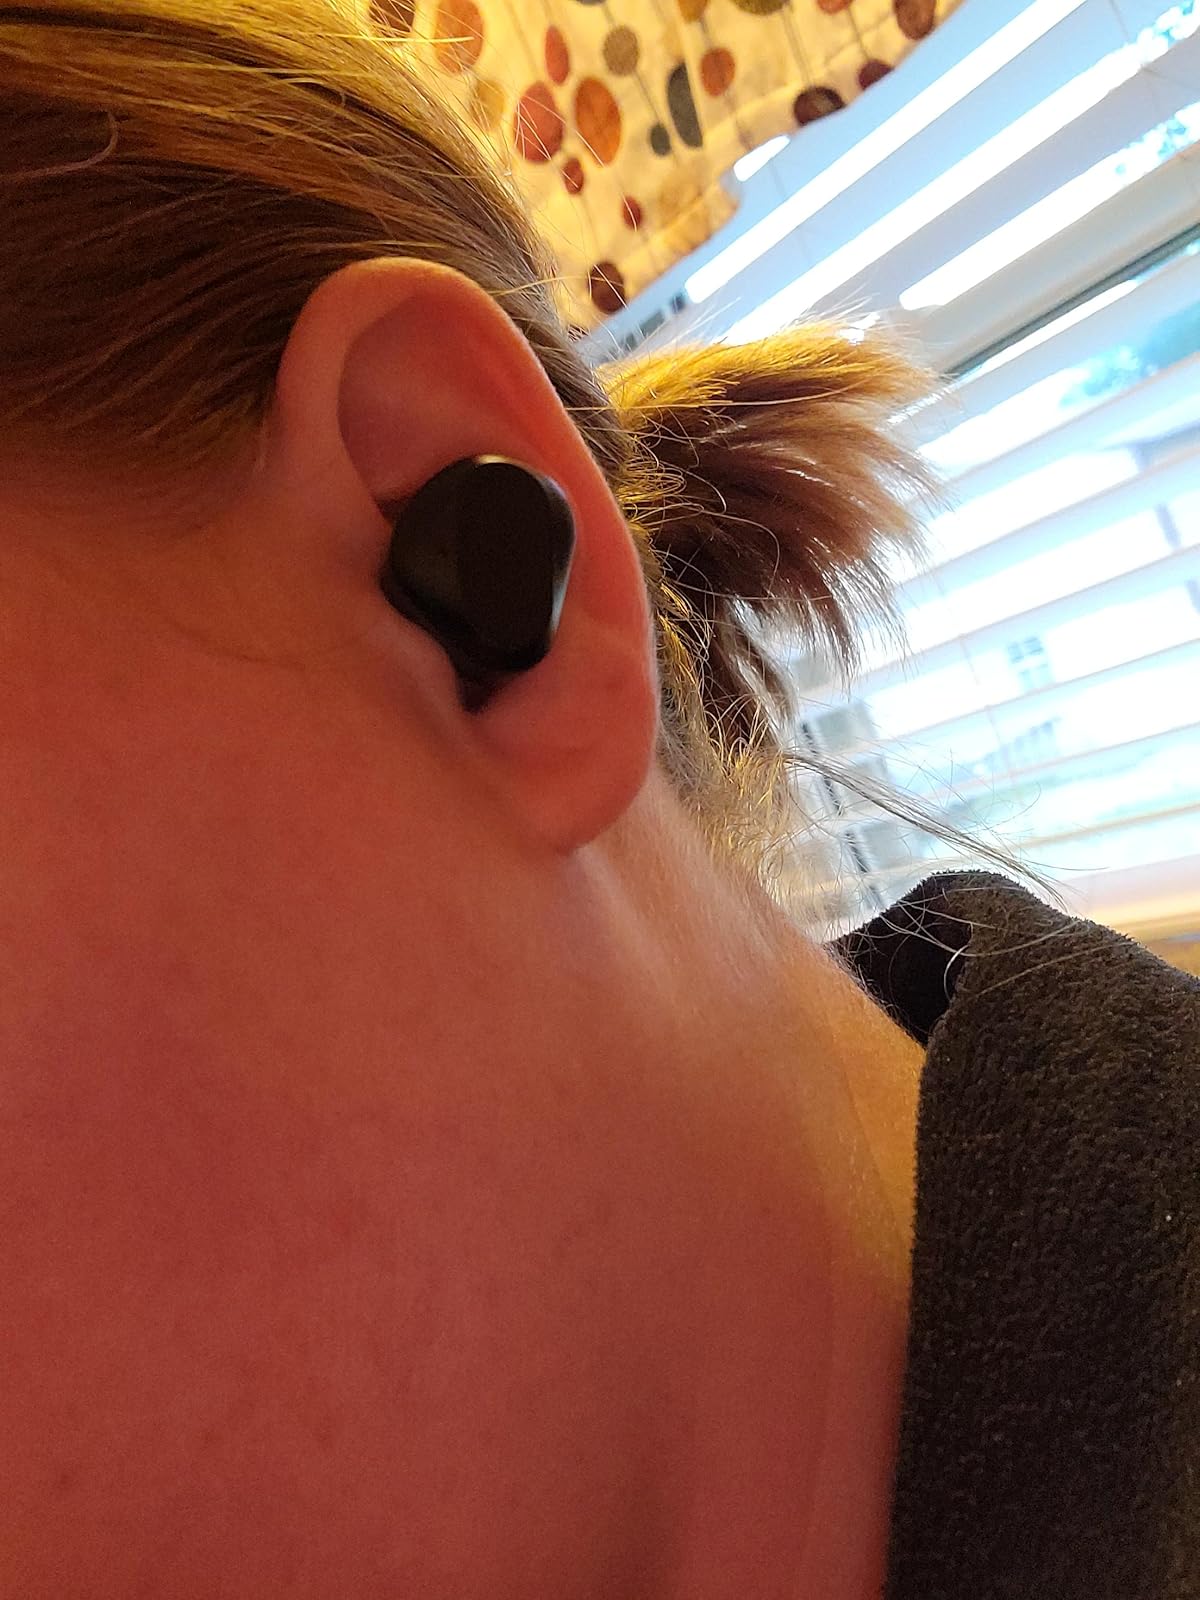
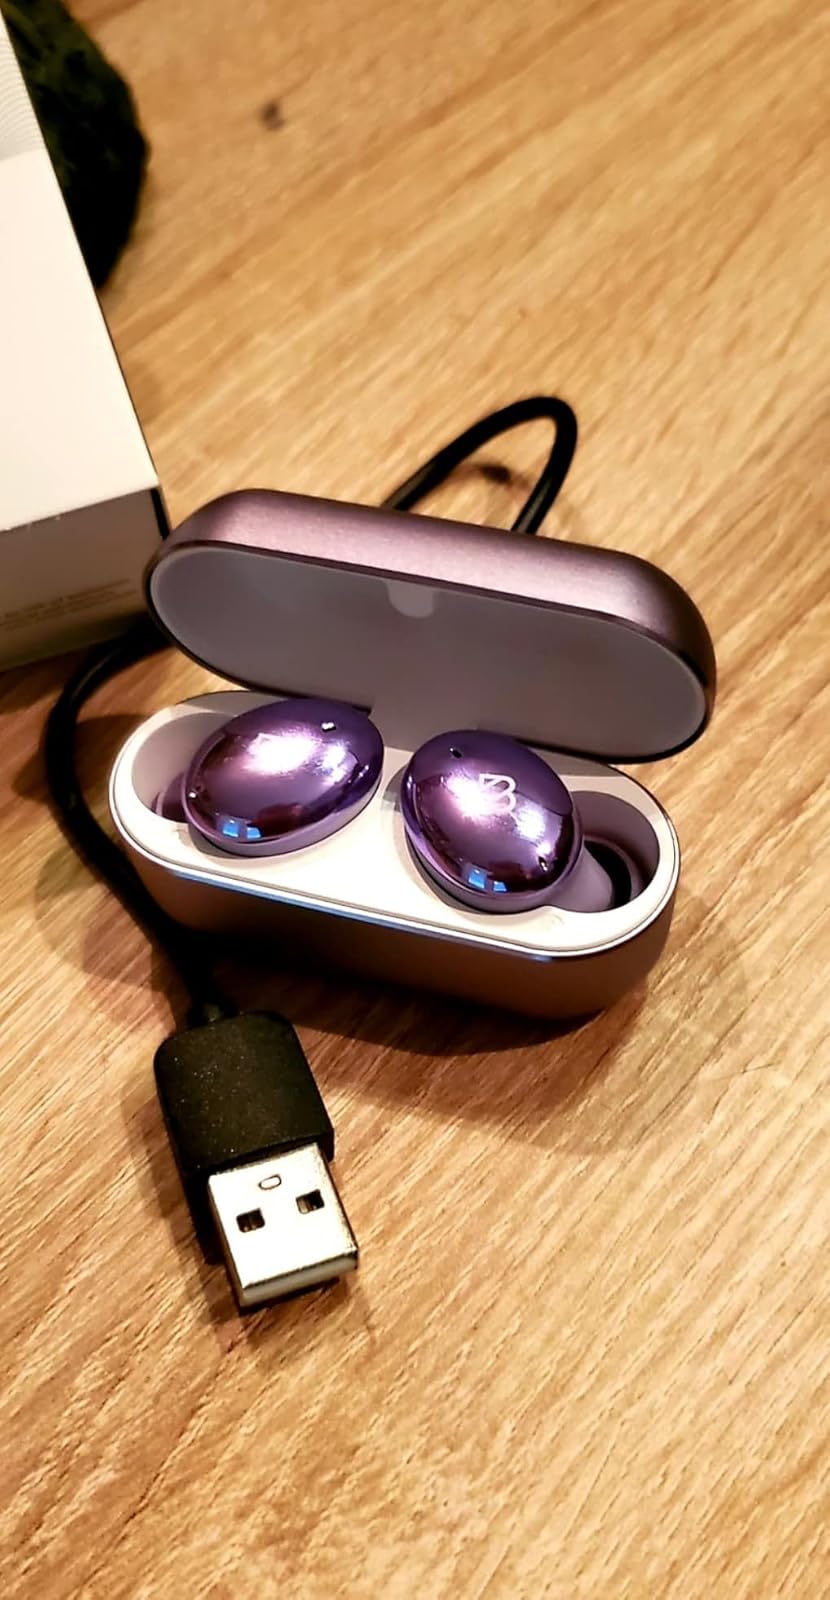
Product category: earbuds
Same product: no